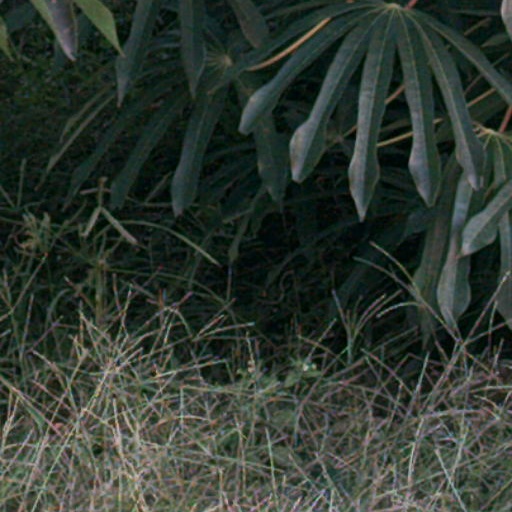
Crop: cassava